Silpa Avenue Colony

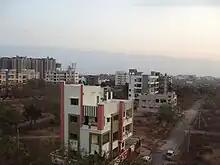
Silpa Avenue Colony View from Silpa Pearl Apartment

Silpa Avenue Colony (Hyderabad) is one of residential location near Hydernagar. It is located 20.9 kilometres (12.9 mi) northwest of Hyderabad, is part of GHMC and 100% HUDA approved colony with 226 plots and six parks. Transportation is managed by UMTA.